Titus Andromedon

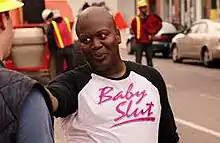

Titus Andromedon (born Ronald Wilkerson) is a main character on the Netflix original series "Unbreakable Kimmy Schmidt", portrayed by actor Tituss Burgess.